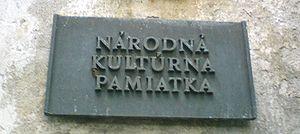
Un monument national est, en Slovaquie, un monument protégé.